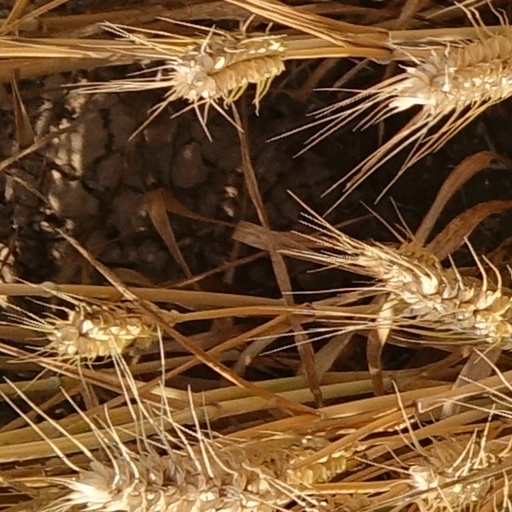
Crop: wheat